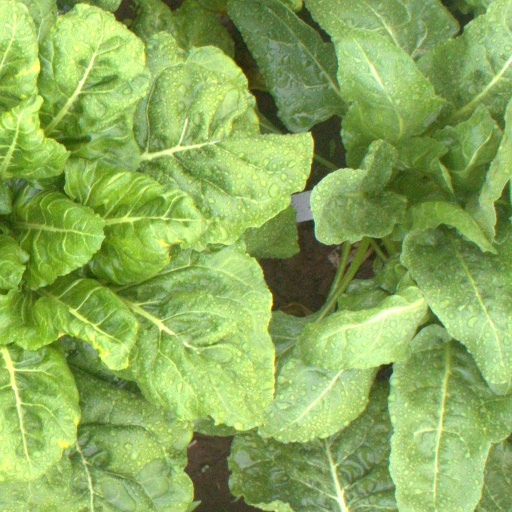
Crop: sugar beet